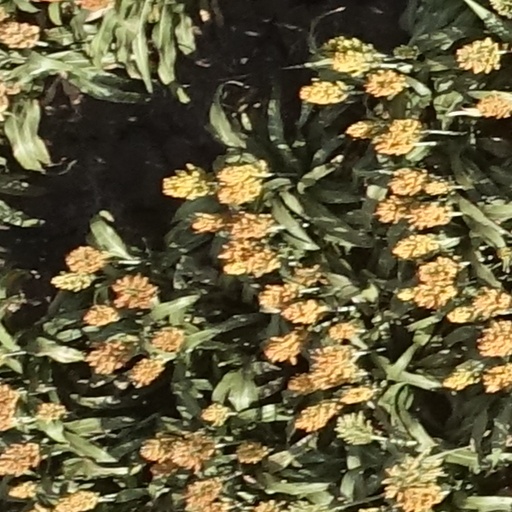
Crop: sorghum